Tikka (brand)

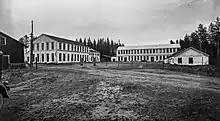
Tikkakoski factory in the 1930s.

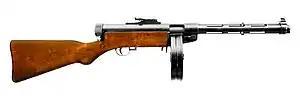
The Suomi KP/-31 submachine gun was produced by Tikkakoski.

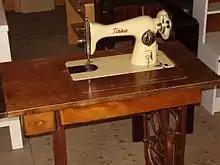
Tikka sewing machine 1951

The company was founded by Martin Stenij as a metal workshop next to the Jyväsjoki mill and saw, but experienced several bankruptcies and changes in ownership as a result. From 1927 to 1940 the company made the M27 rifle, a rebuild of the Mosin-Nagant for the Finnish Army. In 1930, the company was purchased by a German armsdealer Willi Daugs and the next year the production of the Suomi KP/-31 submachine gun was started. After 1933, Tikkakoski also produced machine gun ammo belts and the Maxim M/09-21.